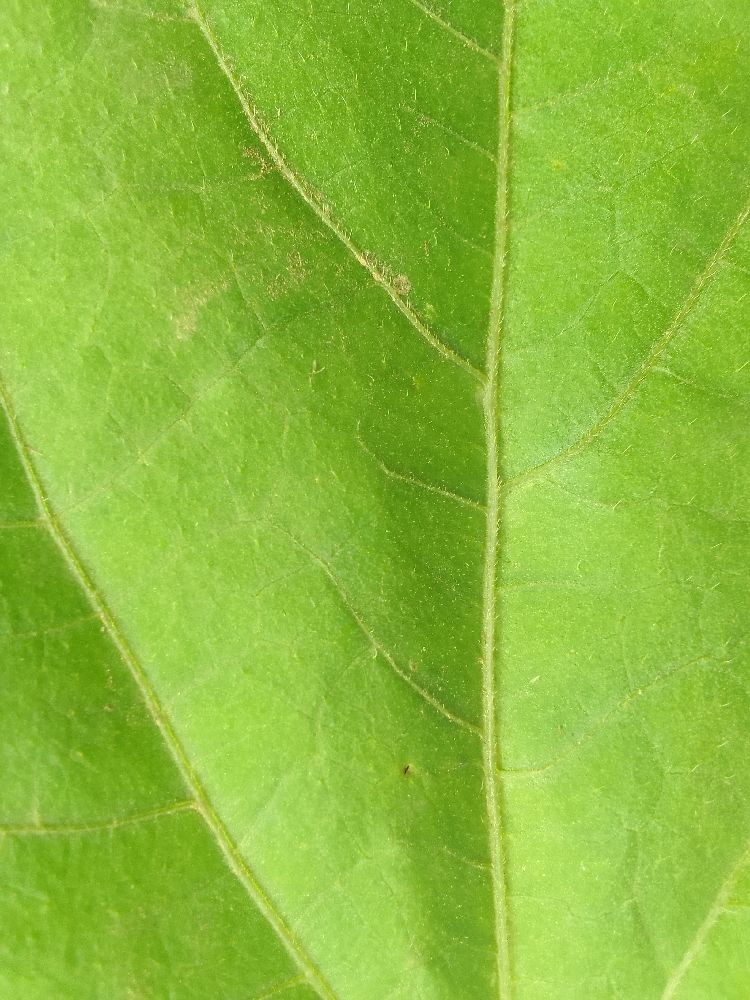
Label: healthy